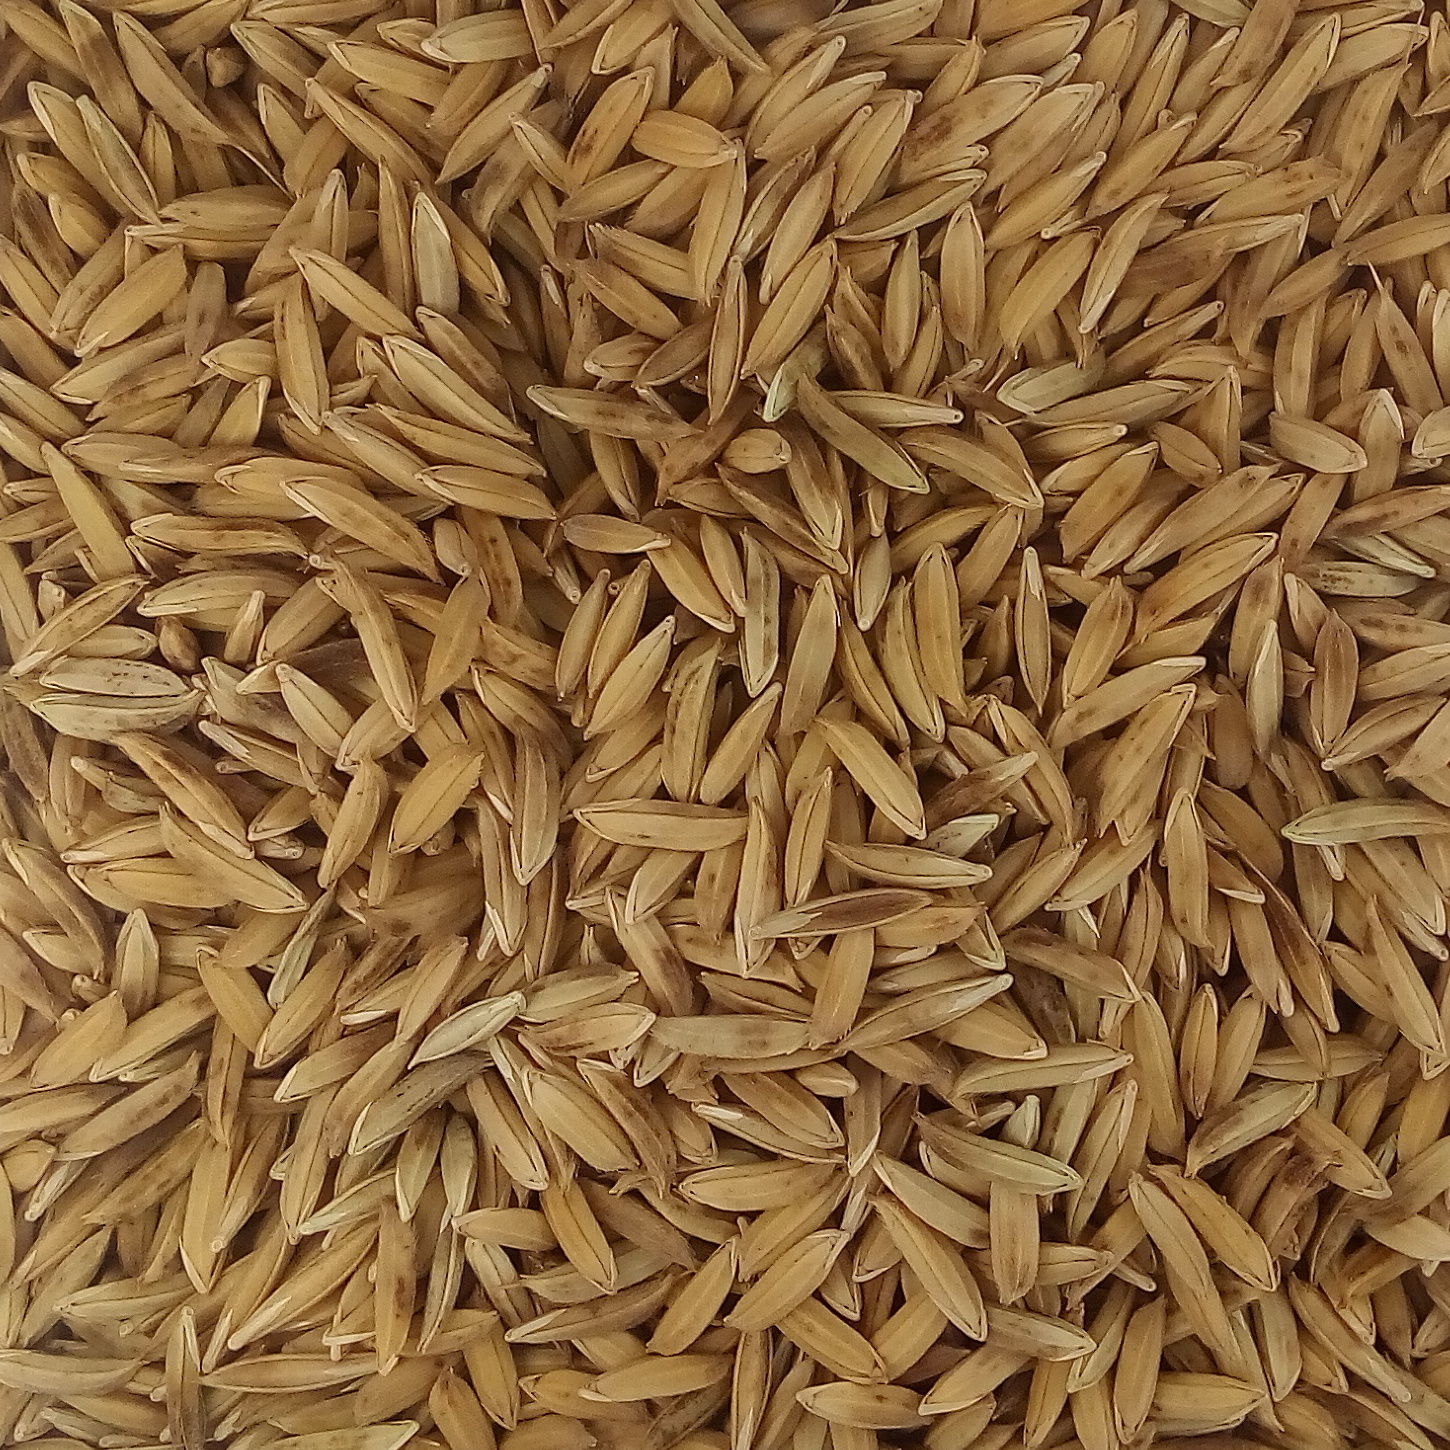
Rice seed variety: BAS_370